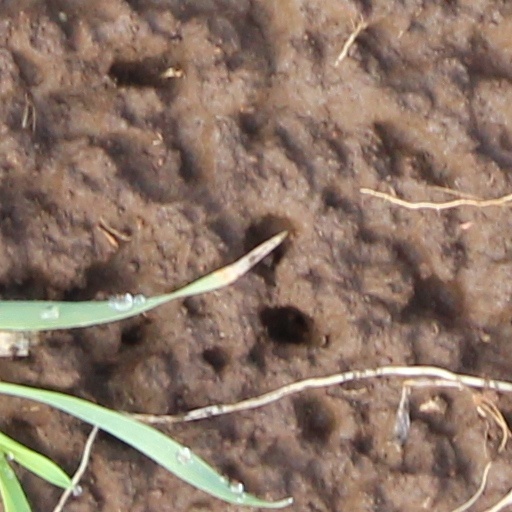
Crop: wheat